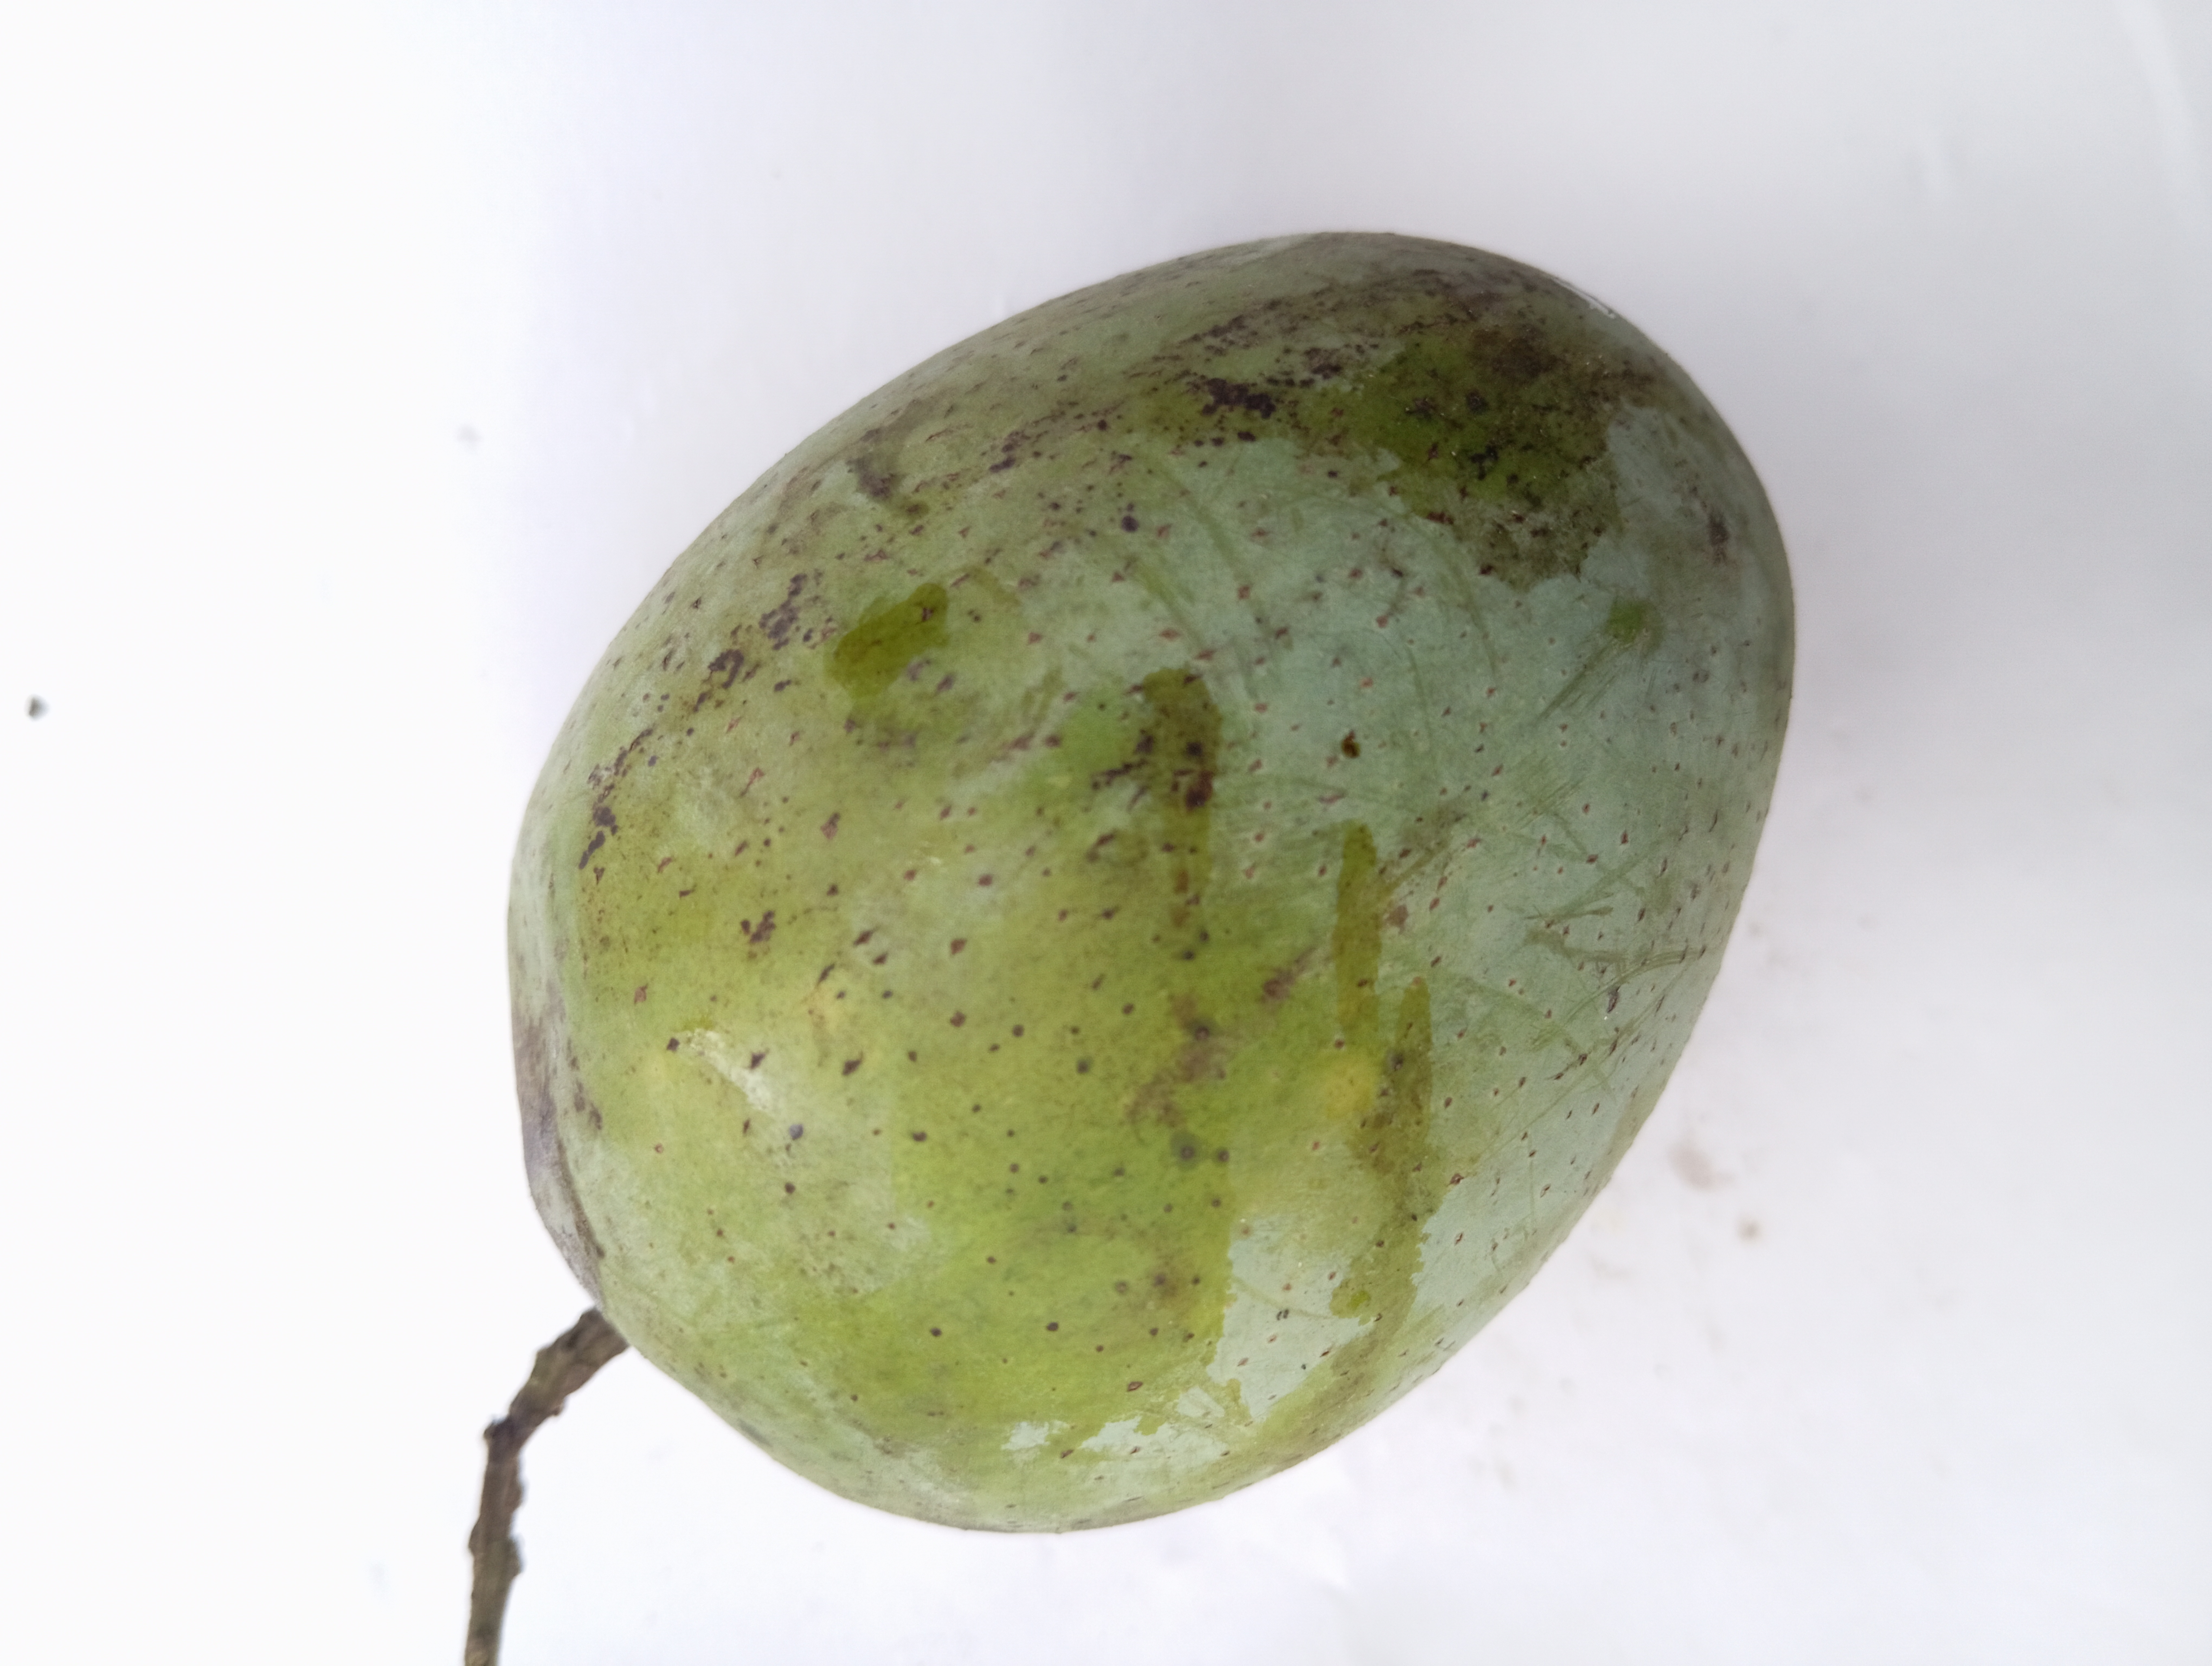
Mango variety: Langra